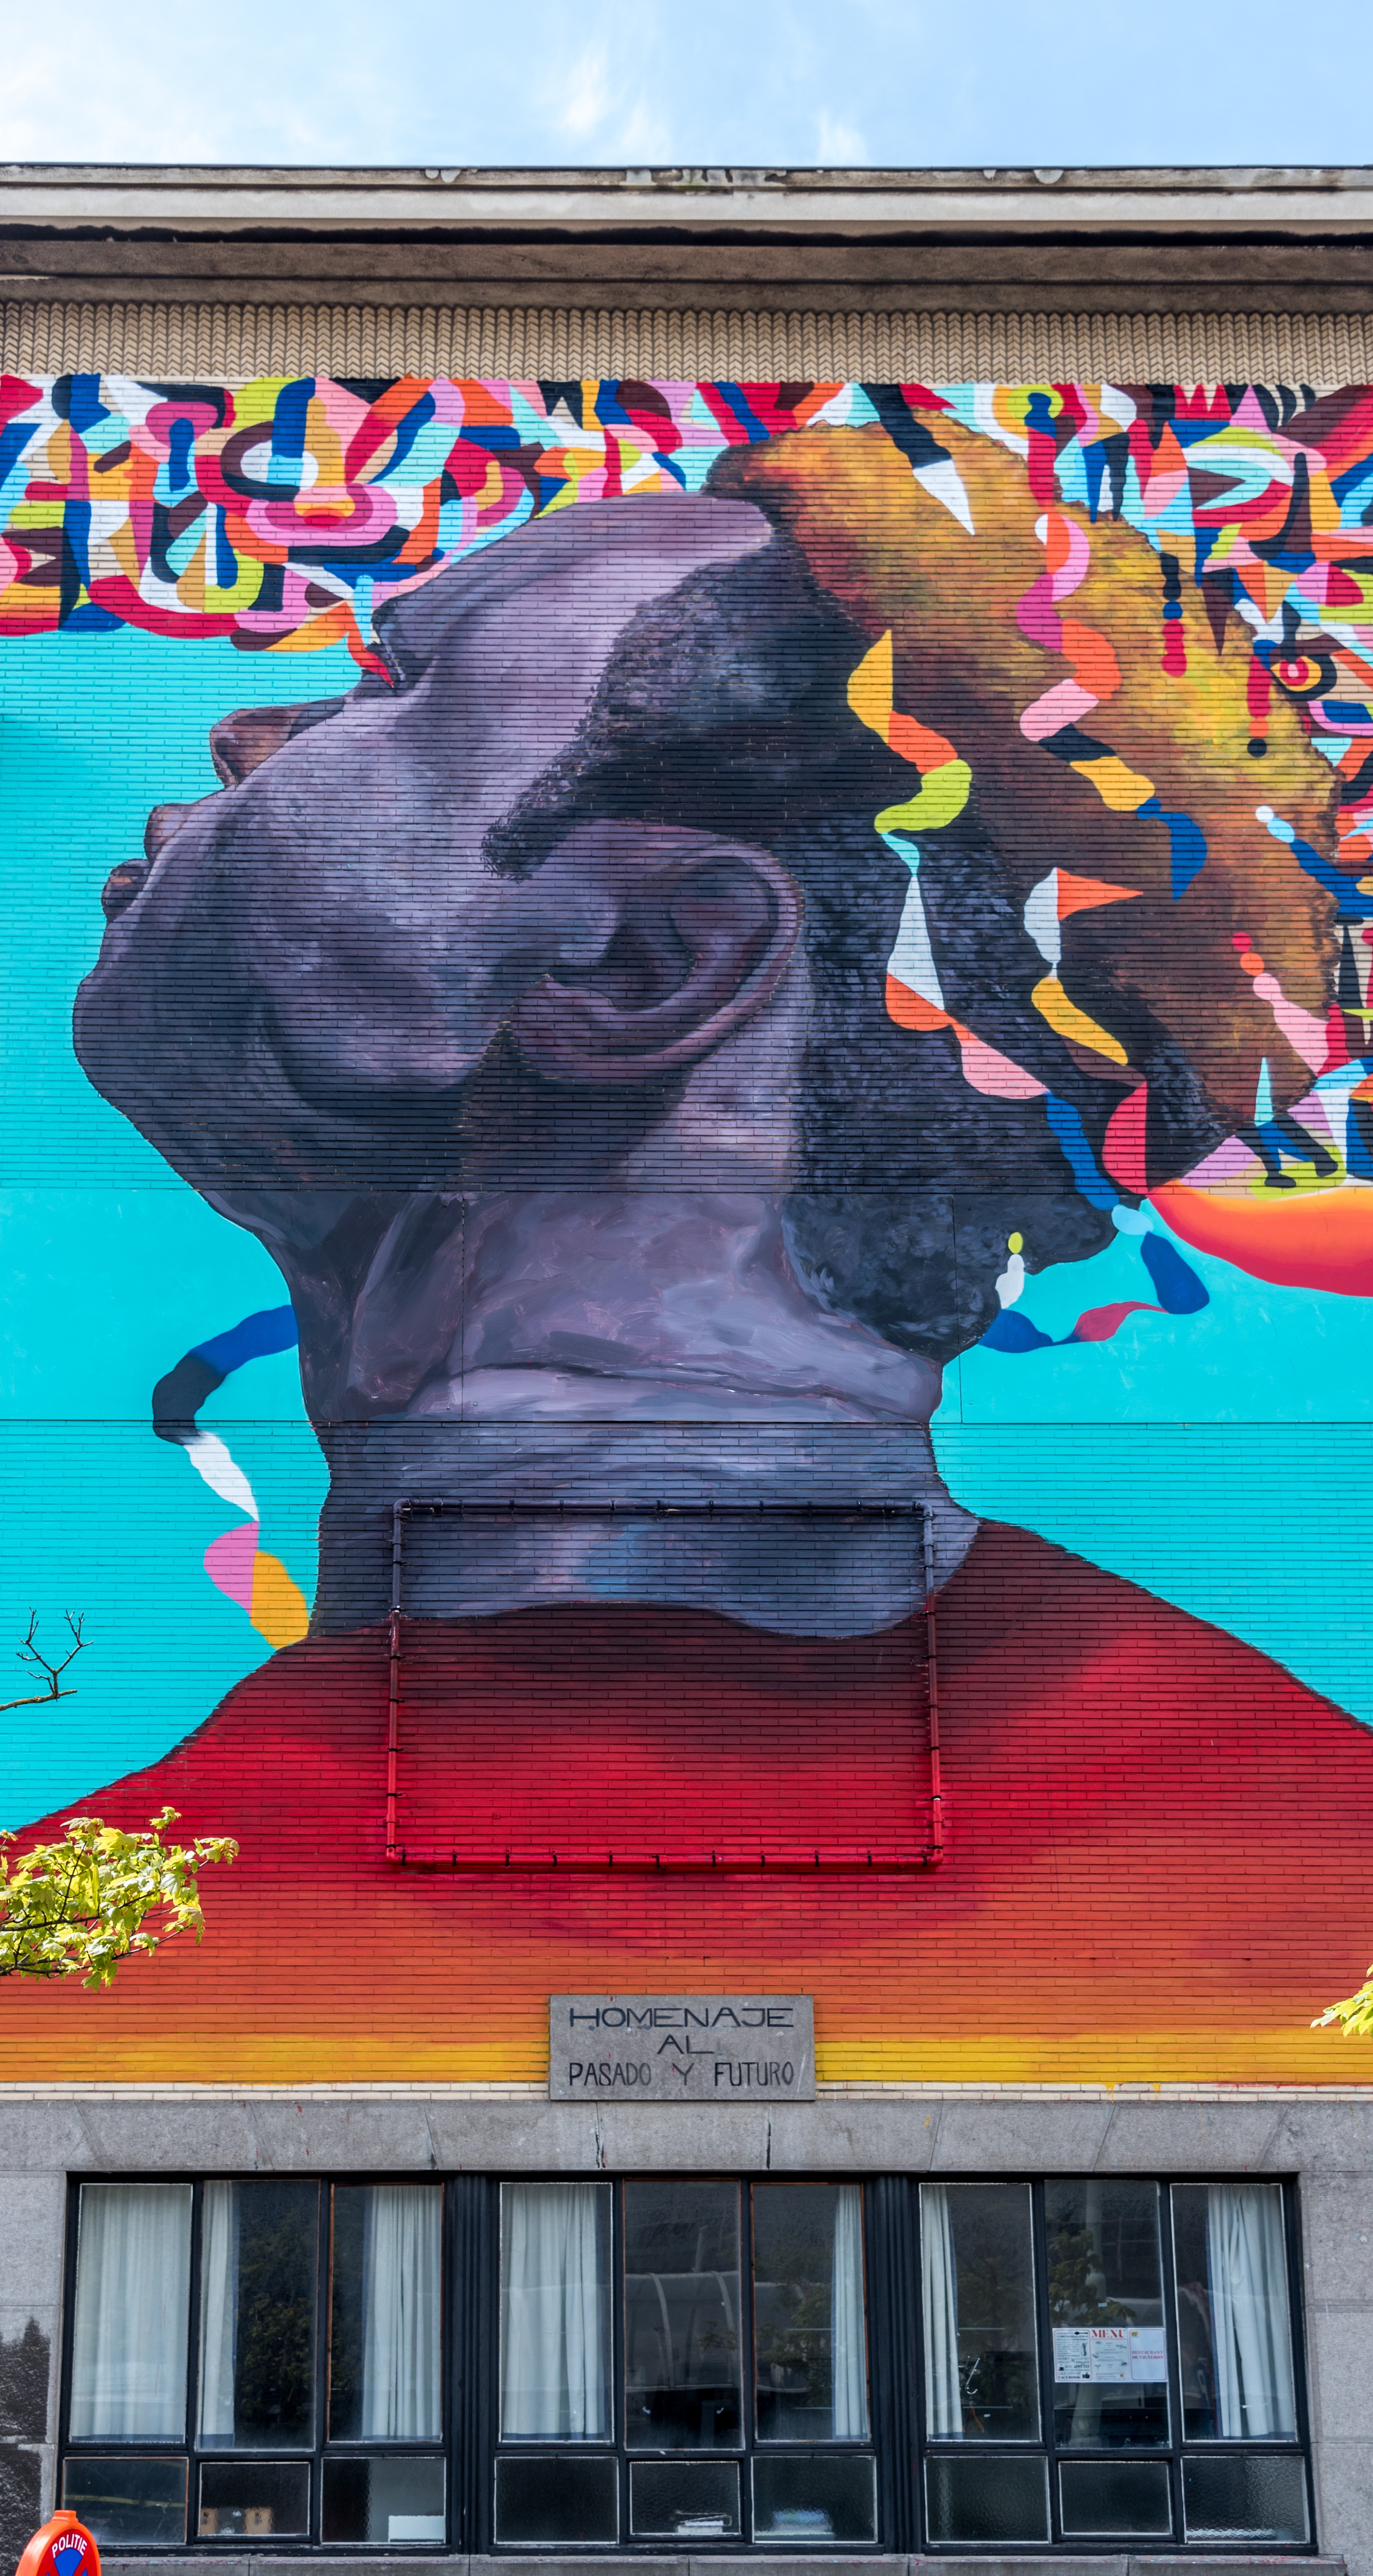
building, advertising, color, artwork, painting, street art, art, mural, oostende